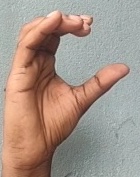
ASL sign: C